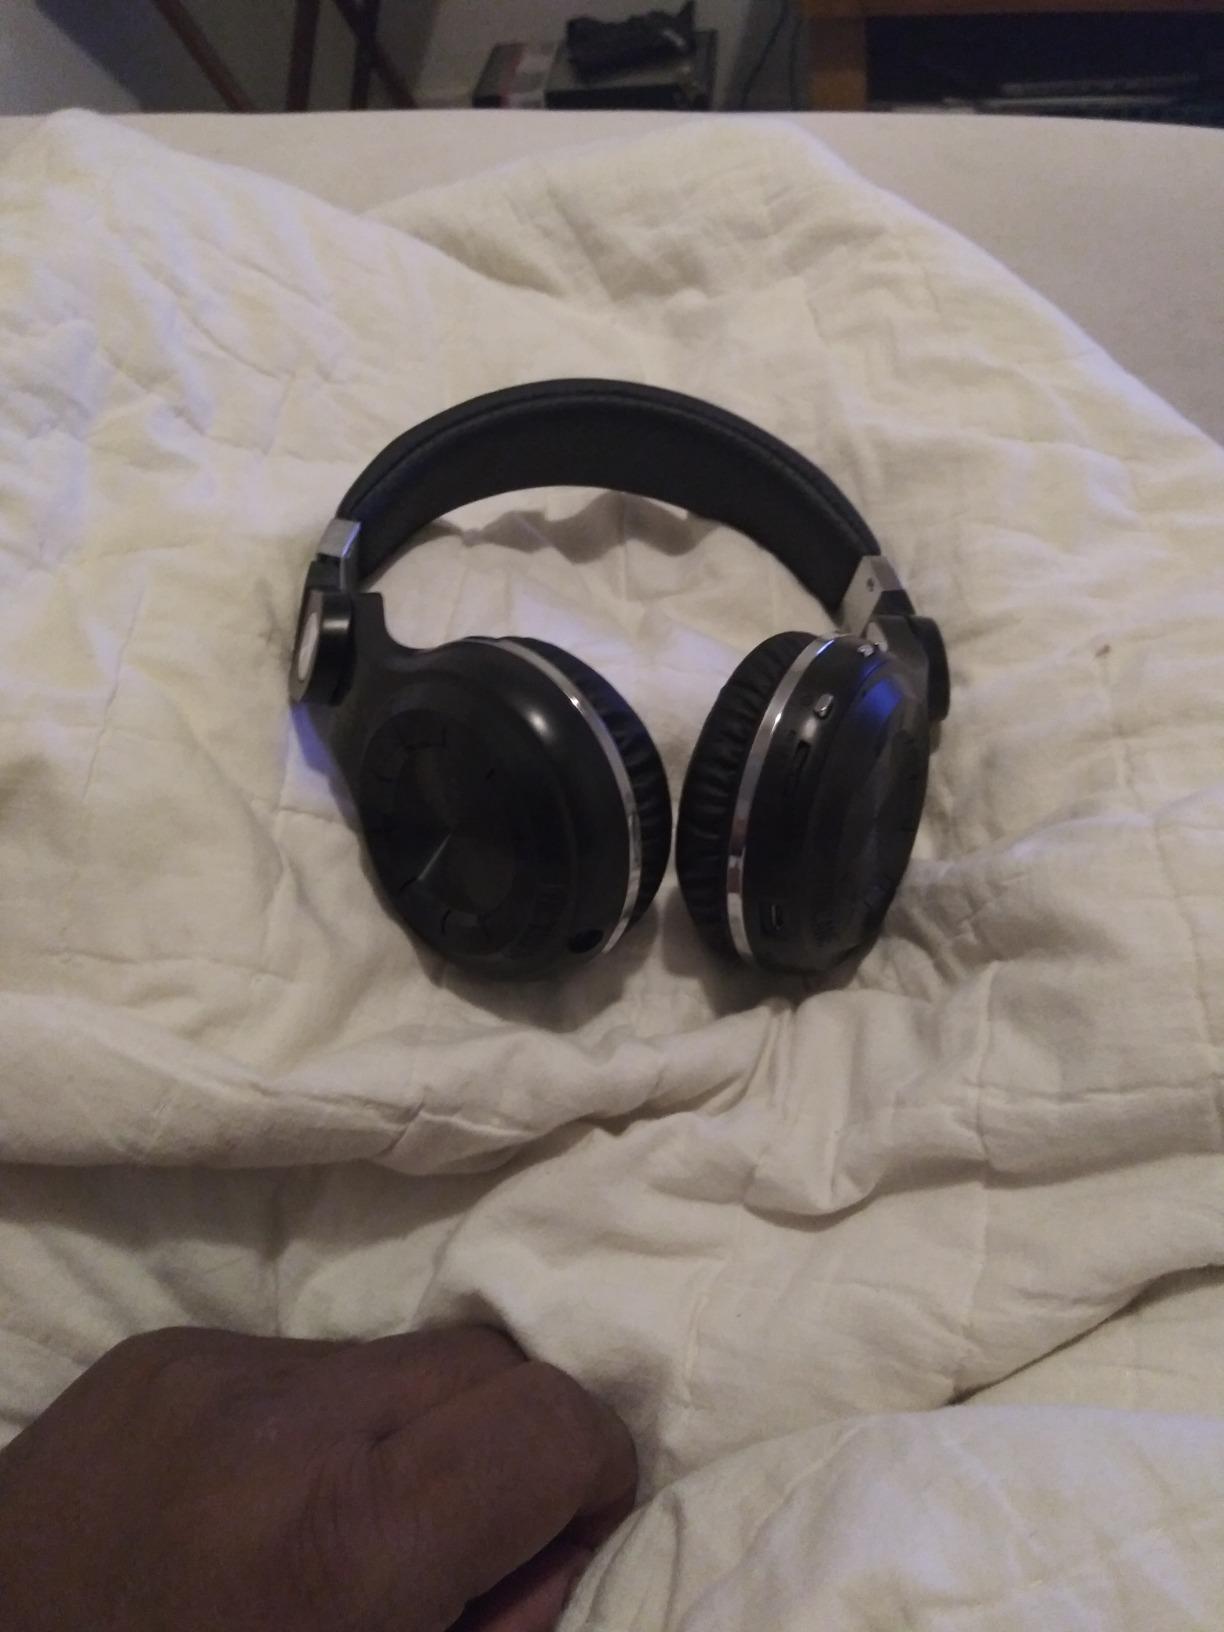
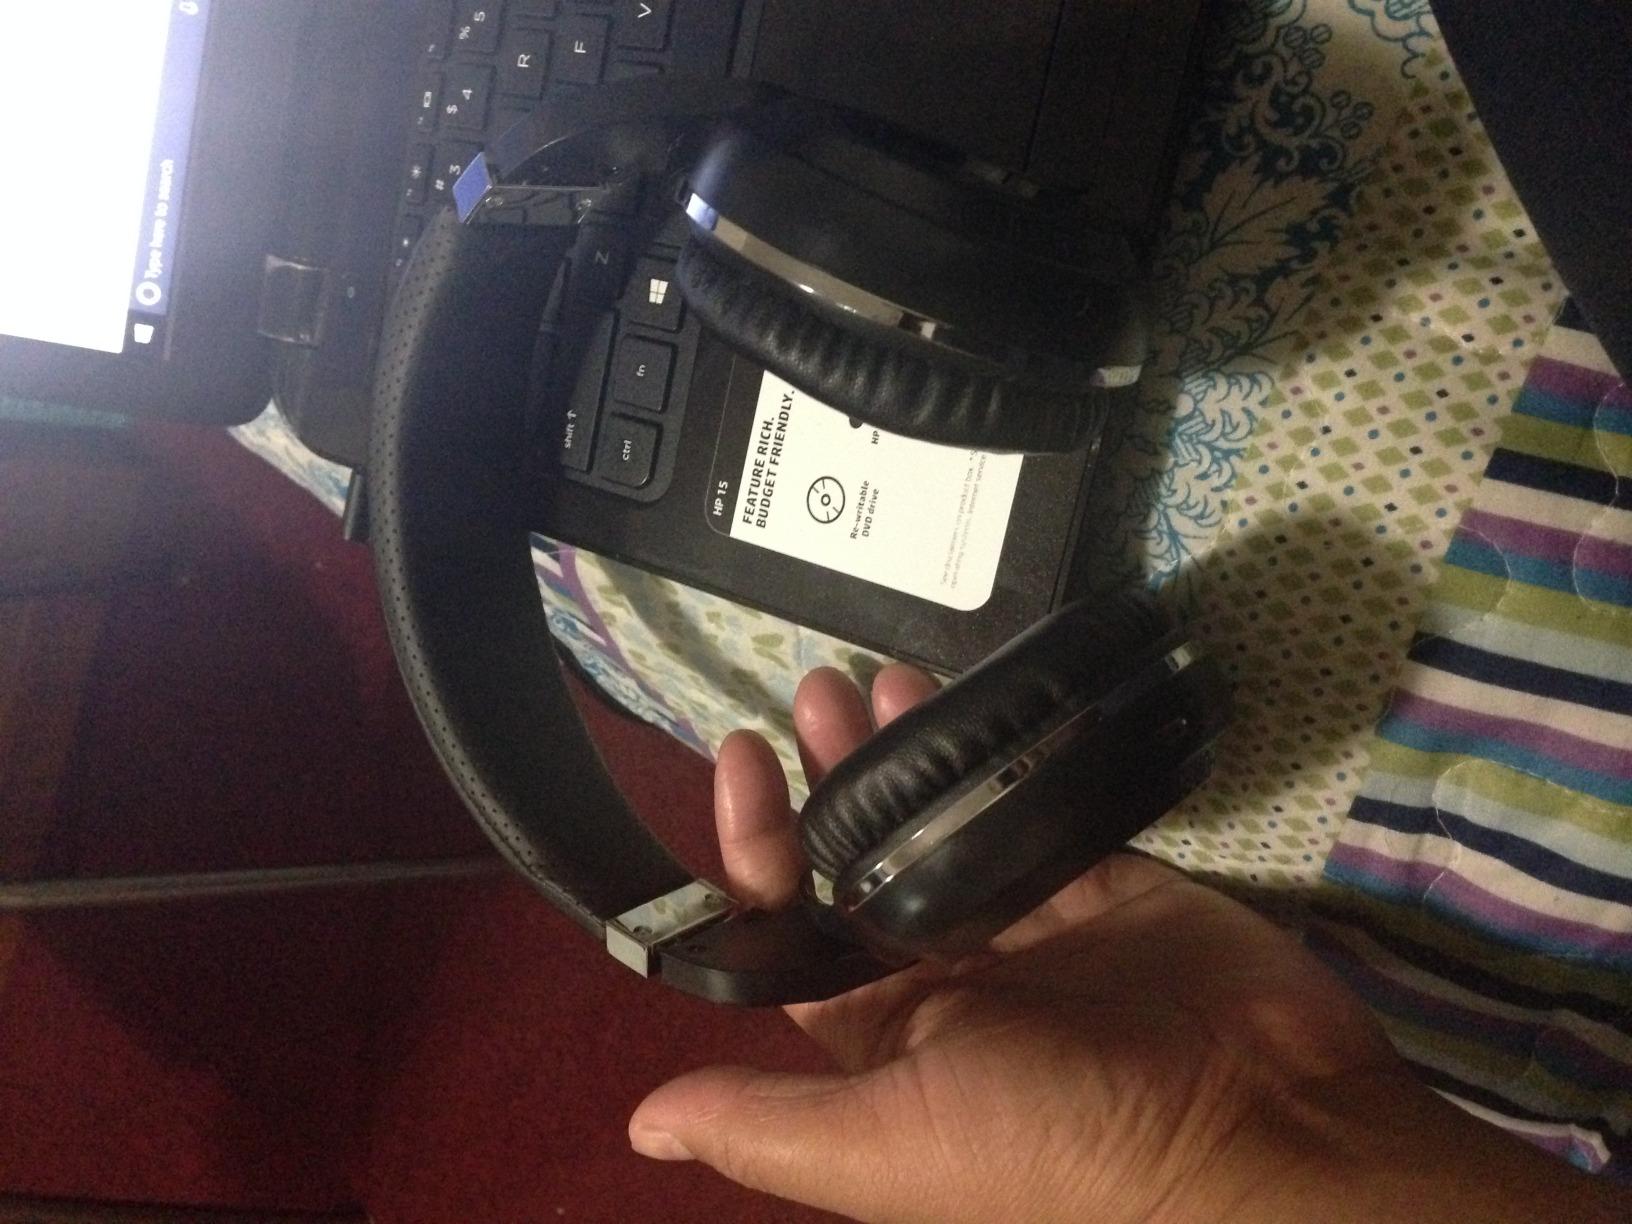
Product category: headphones
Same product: yes